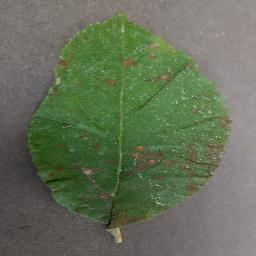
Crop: apple
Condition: cedar_rust